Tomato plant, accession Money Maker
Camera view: horizontal (90 deg, fisheye); turntable rotation: 210 degrees
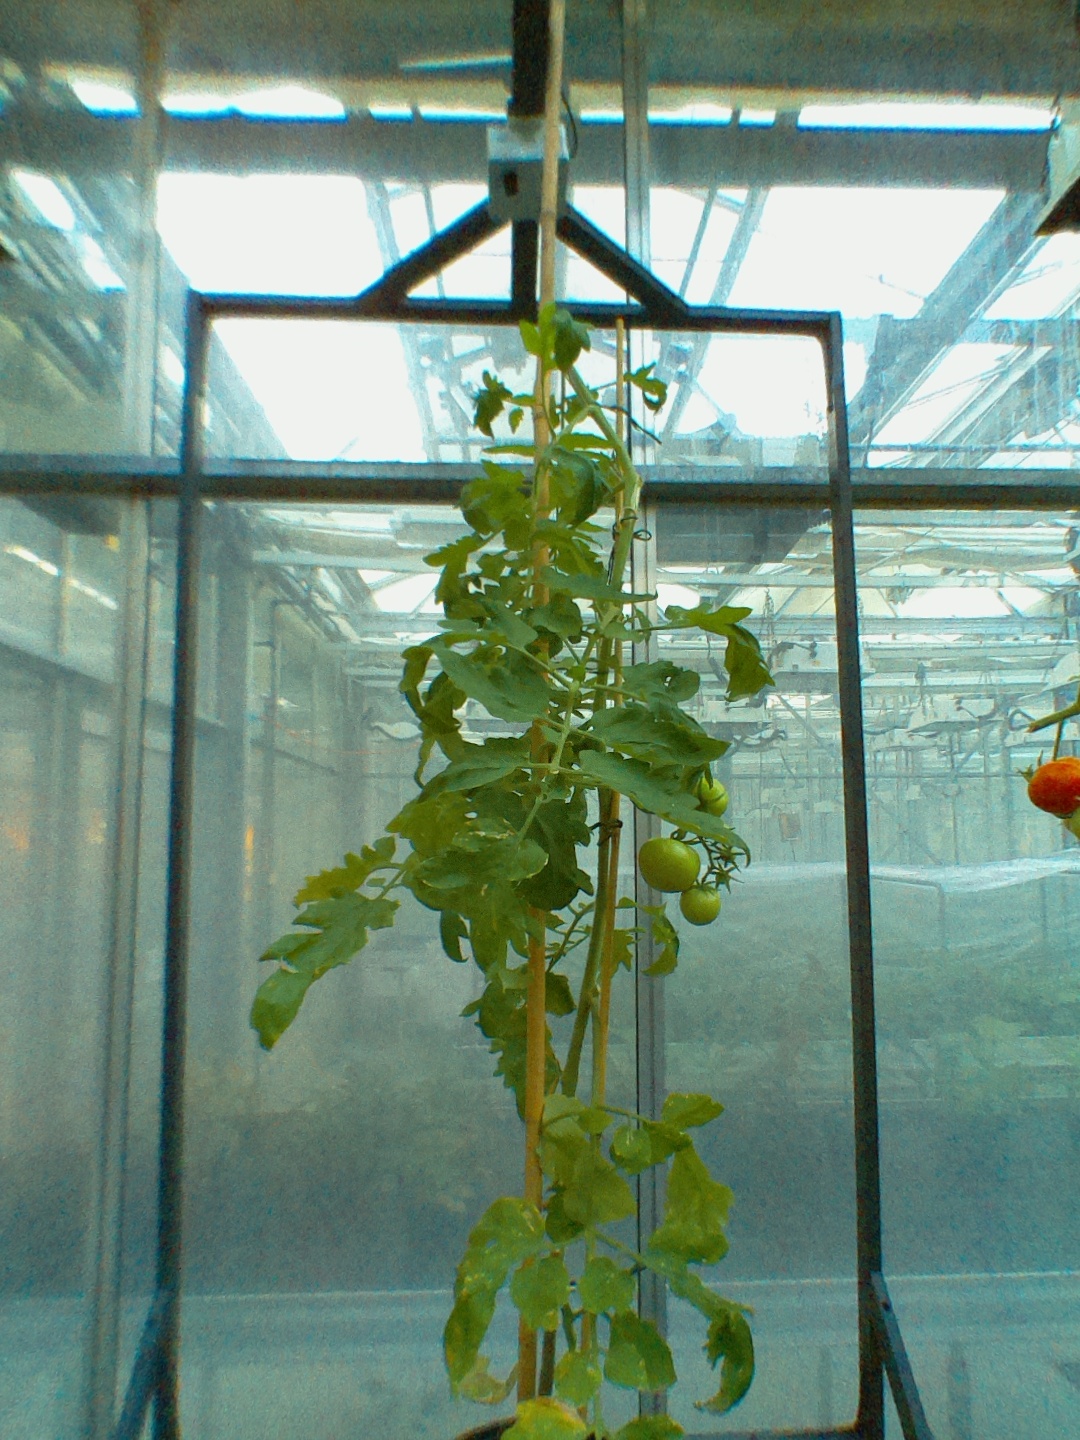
BBCH growth stage 77: 70%-80% of final fruit size